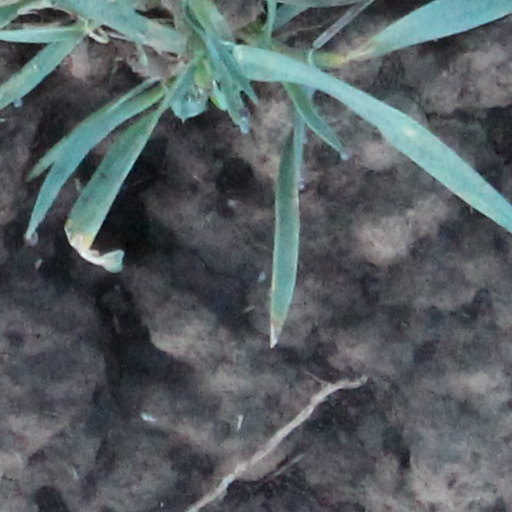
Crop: wheat